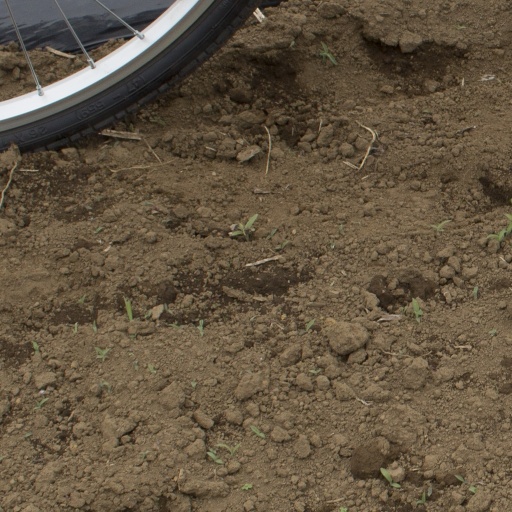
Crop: Jerusalem artichoke